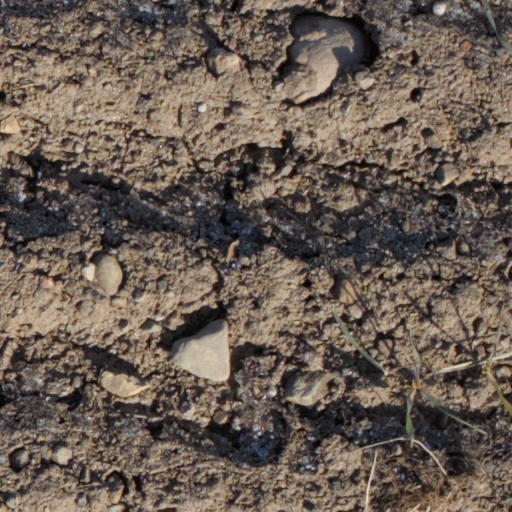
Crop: wheat